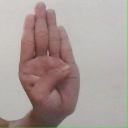
अक्षर: ब